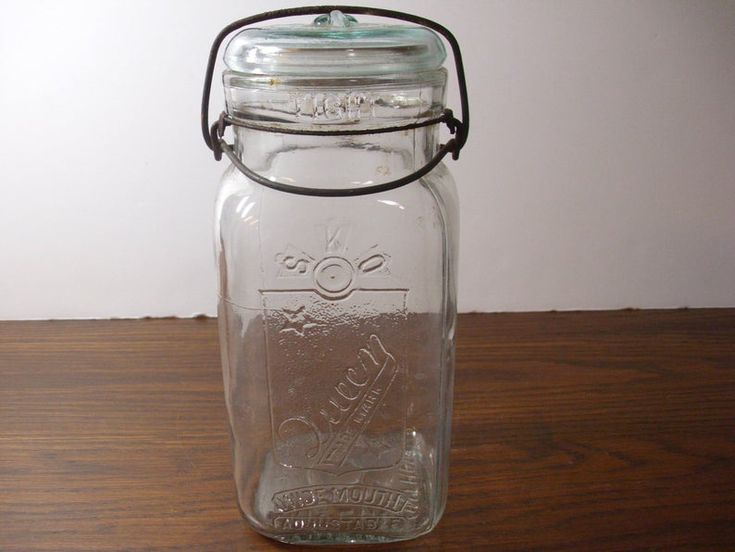
Label: glass